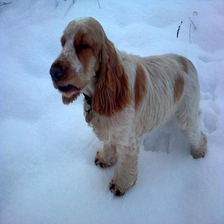
Species: dog
Breed: english cocker spaniel